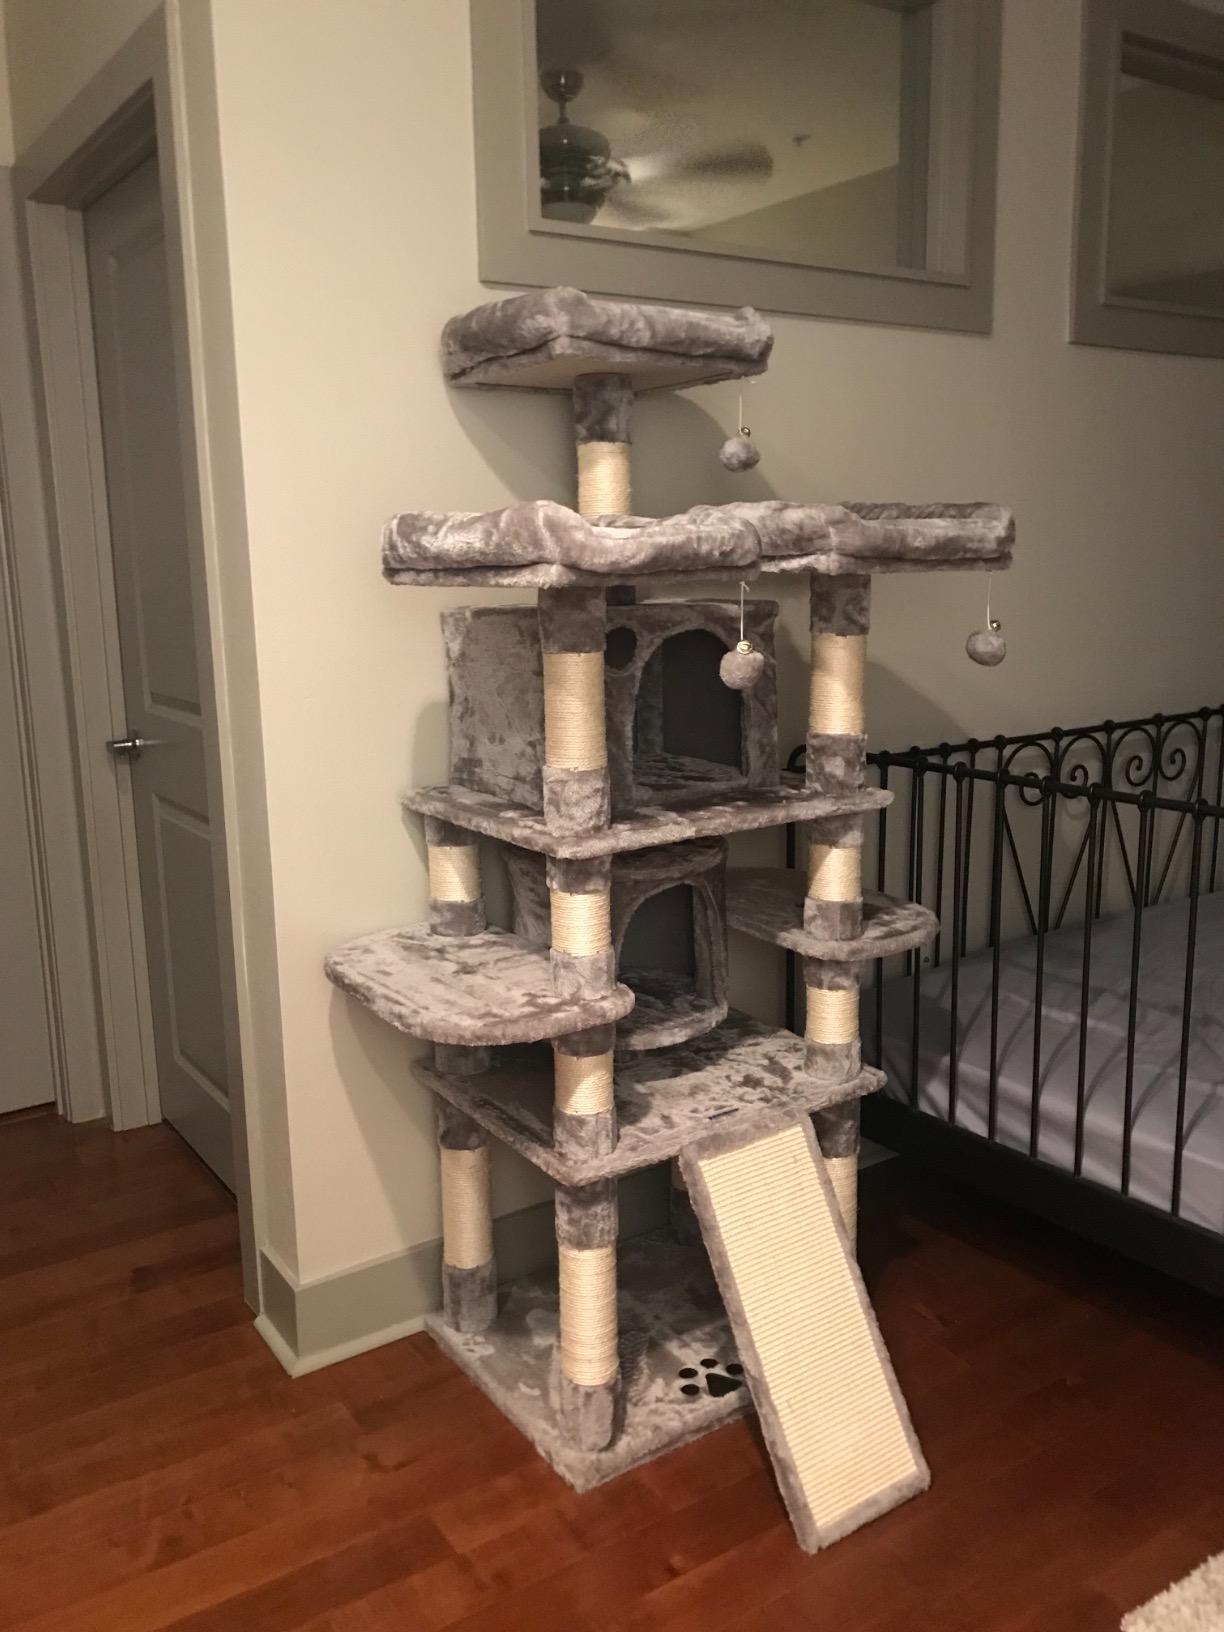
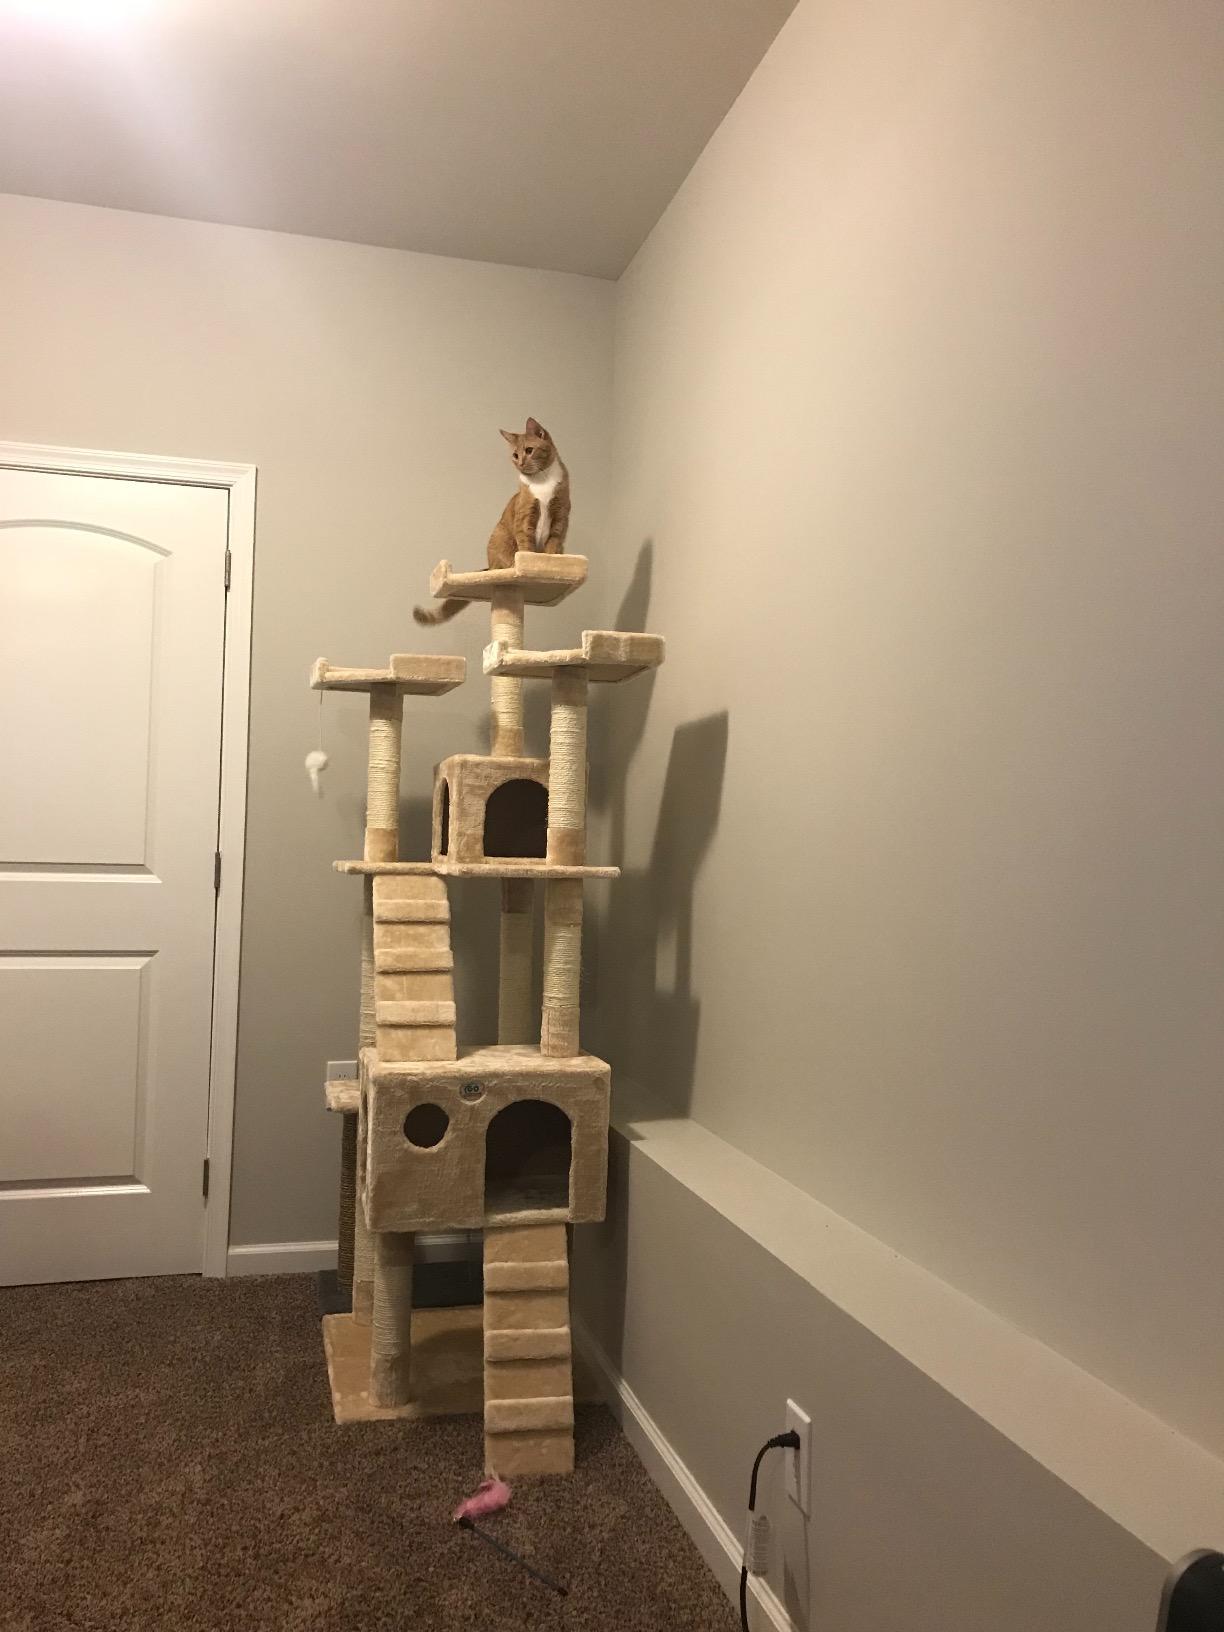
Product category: items_cat tree
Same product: no